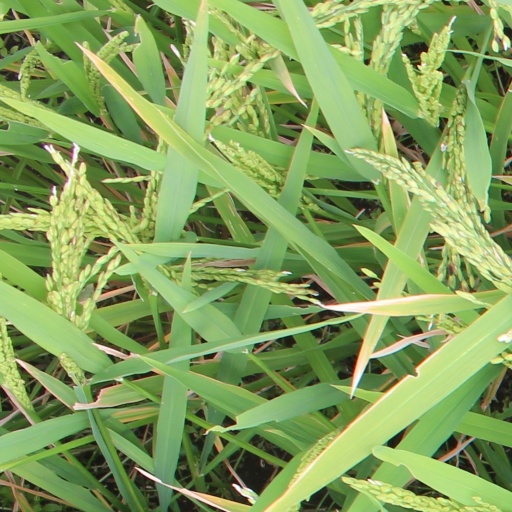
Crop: rice